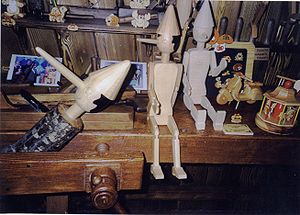
Pinocchio
Pinocchiodukker i et forretningsvindue i Firenze i Italien.
Pinocchio er en italiensk børnebog fra 1883 af Carlo Collodi. Pinocchio blev i 1940 brugt af Walt Disney Company i tegnefilmen af samme navn.